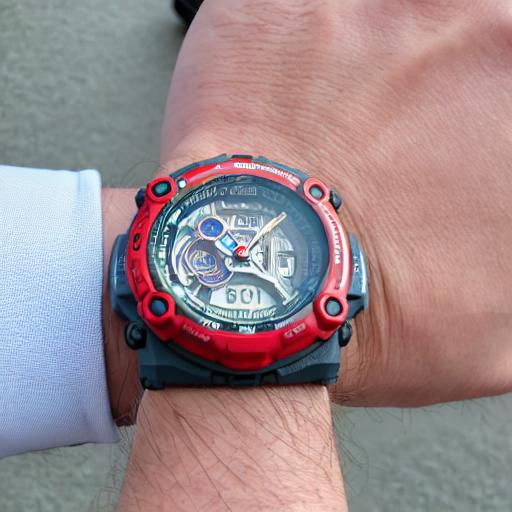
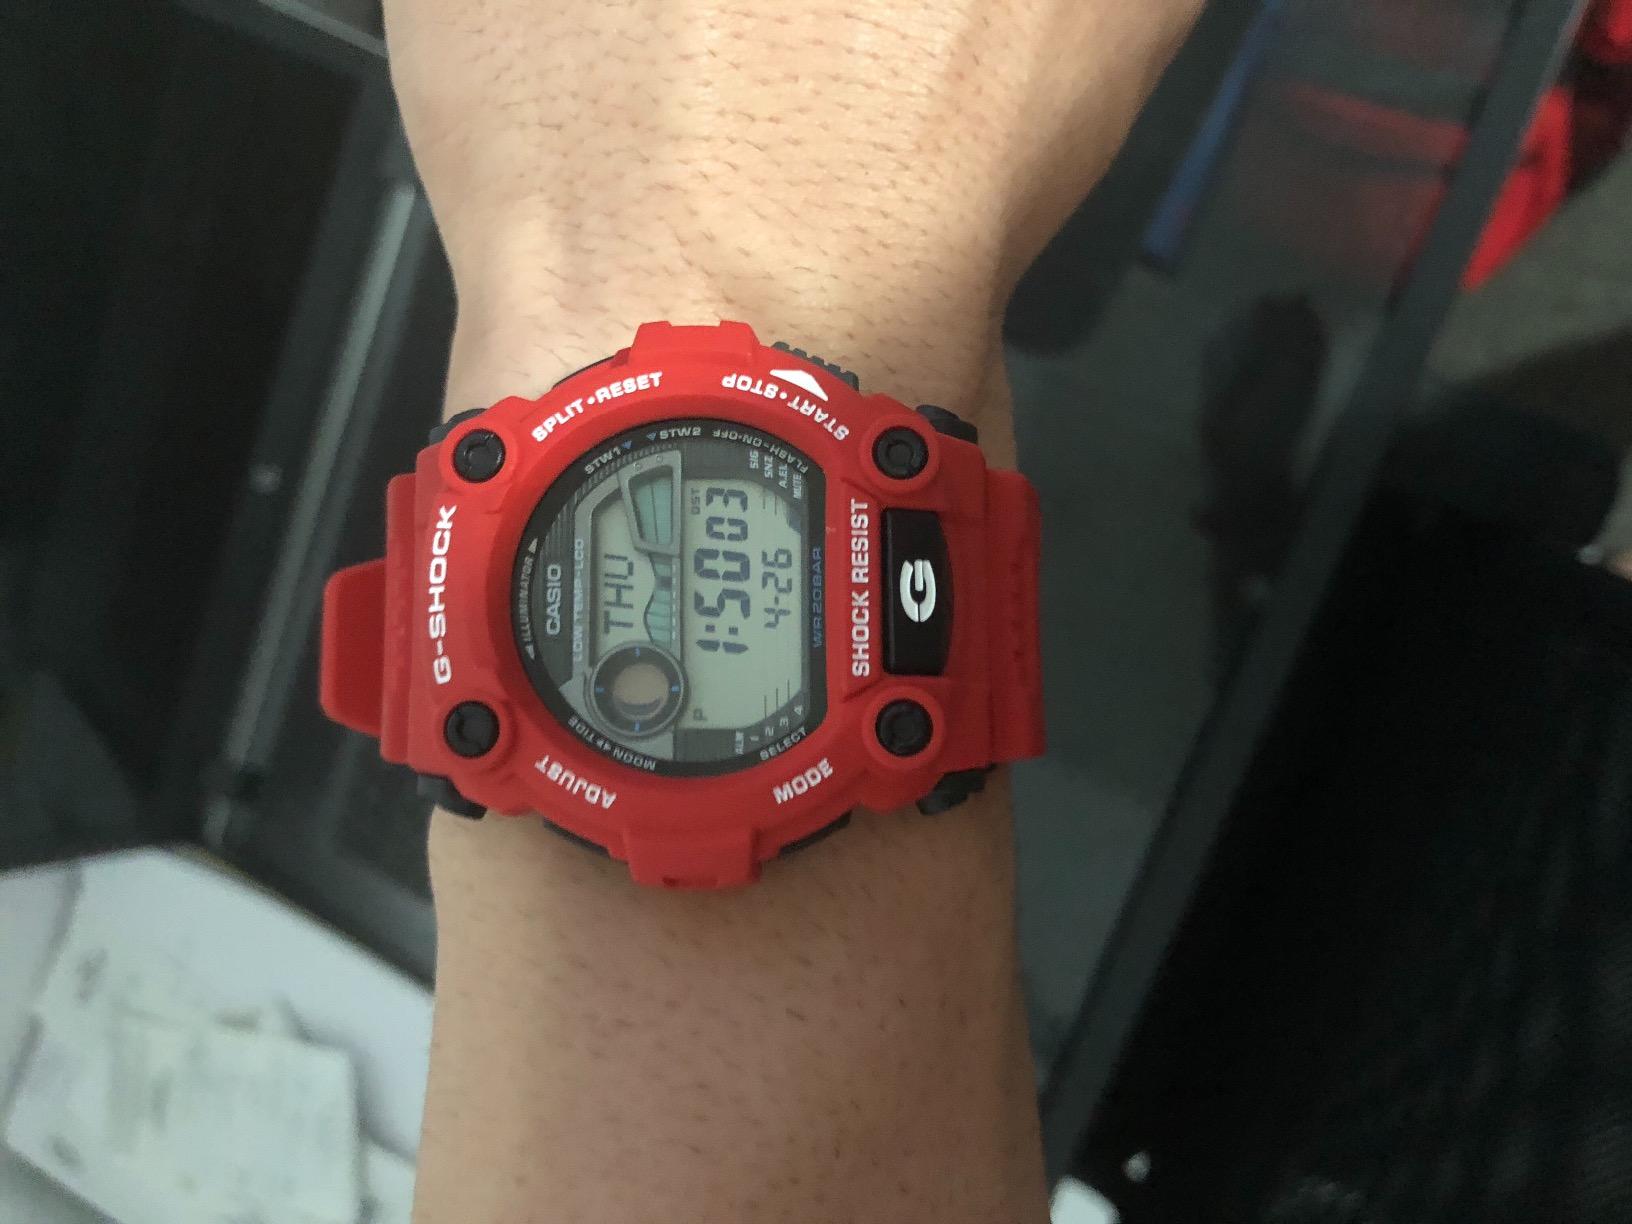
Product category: accessories_watch
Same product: no